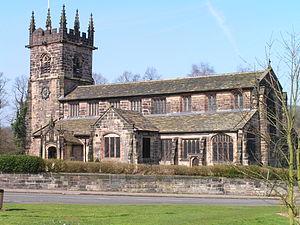
Wilmslow est une ville du comté de Cheshire, en Angleterre, située à 18 km au sud de Manchester. Elle fait partie du « triangle d'or de Cheshire », qui inclut également Handforth et Alderley Edge. Réputé pour son train de vie dispendieux et pour la richesse de ses habitants, c'est l'un des endroits les plus recherchés du Royaume-Uni, après le centre de Londres. La part d'habitants riches est la plus élevée de l'Angleterre du Nord-Ouest. De nombreux cafés, restaurants, boutiques et concessionnaires de voitures de luxe sont implantés à Wilmslow pour accueillir les membres de la « Cheshire Set ».